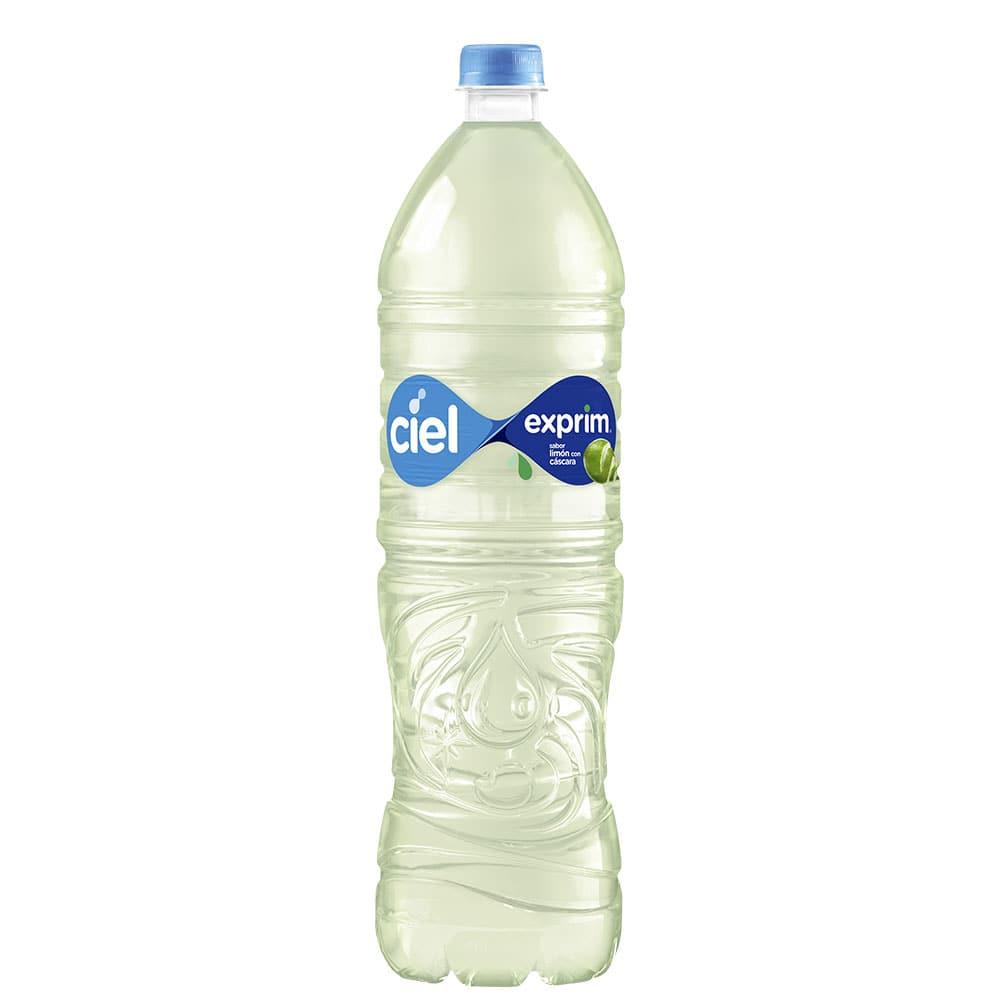
A Ciel Exprim lemon flavor water in a 1.5-liters plastic bottle